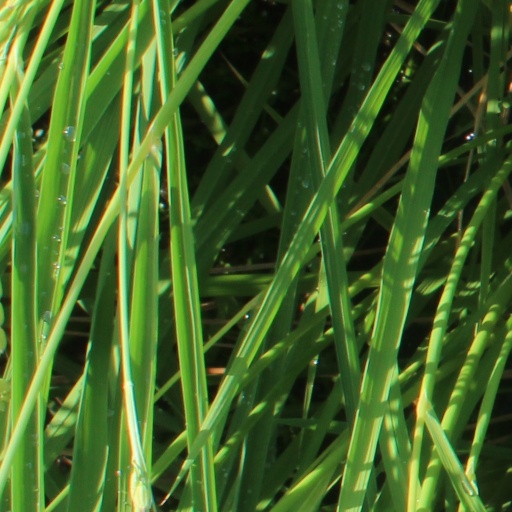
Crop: rice